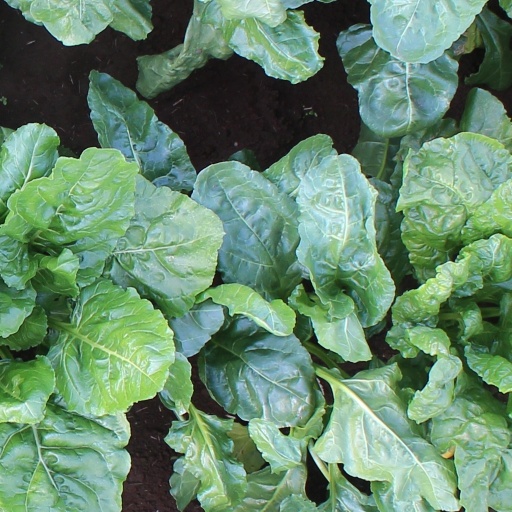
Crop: sugar beet